Haopterus

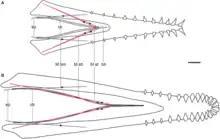
Graphic model of the tongue of "Haopterus" (top) in comparison with that of "Liaoxipterus" (bottom)

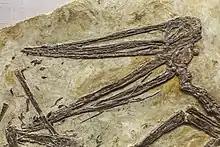
"H. gracilis" specimen BMNHC Ph767 skull, National Museum of Natural Science

The skull of "Haopterus" is with a length of long and low, lacking a crest. The snout is pointed but rounded. The maxilla and praemaxilla are completely fused with no visible suture. The nasopraeorbital skull opening is elongated and elliptical with a length of , 27,6 percent of the total skull length. The lower jaws have a length of . On the front two thirds of their length teeth are present. There are twelve pairs of teeth in both the upper and the lower jaws. The teeth are robust, sharp, pointed, and curving backwards. To the front they gradually increase in length and point more to the front. The first three pairs in the praemaxilla are very small though; the describers assumed these were replacement teeth, recently erupted.